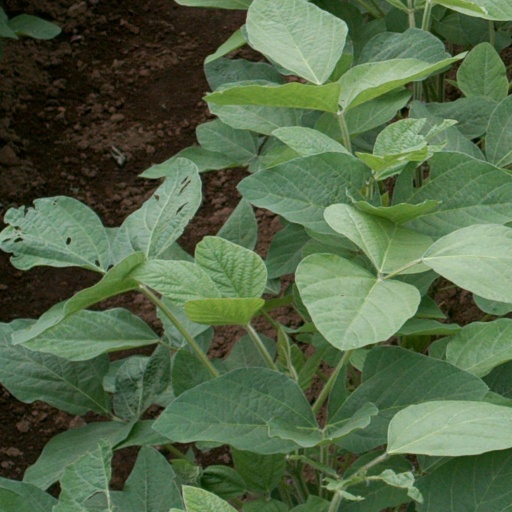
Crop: soybean